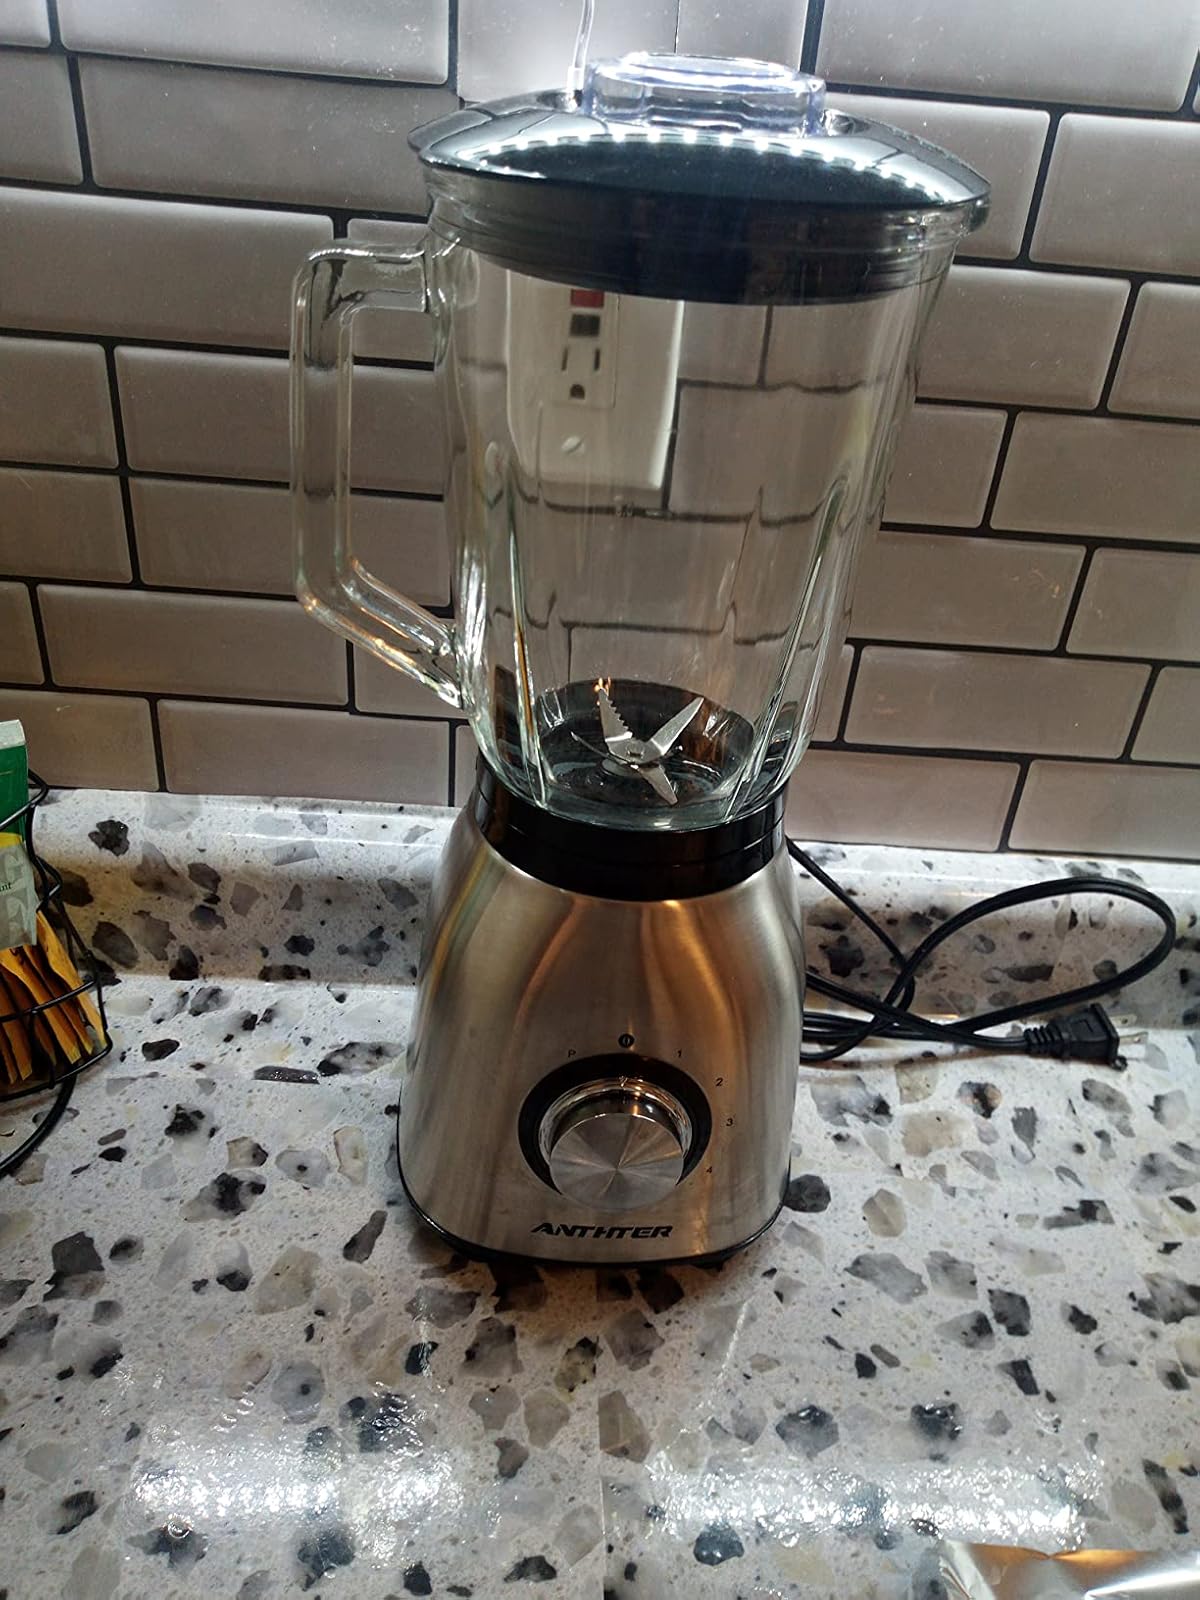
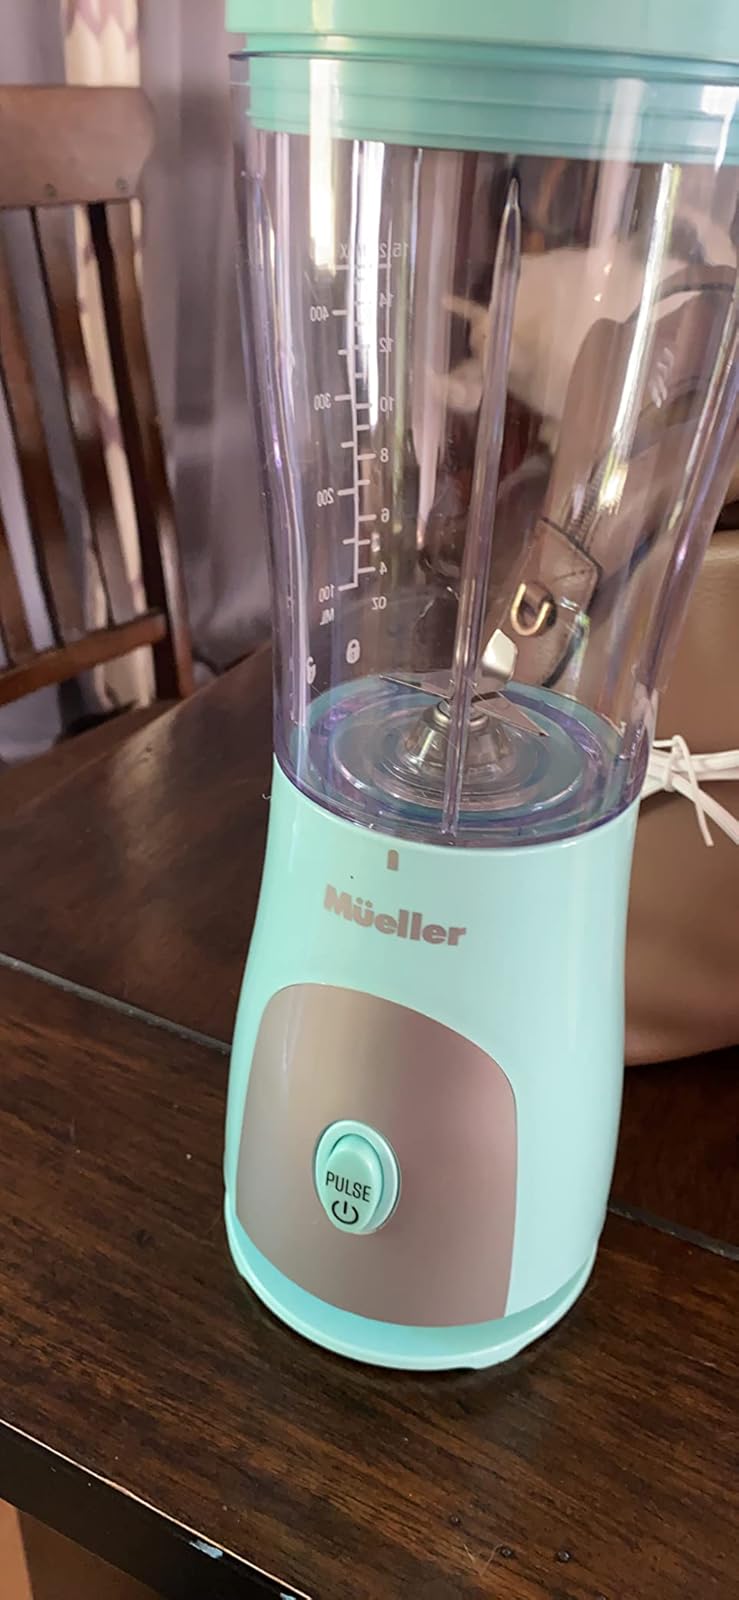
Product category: items_blender
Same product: no